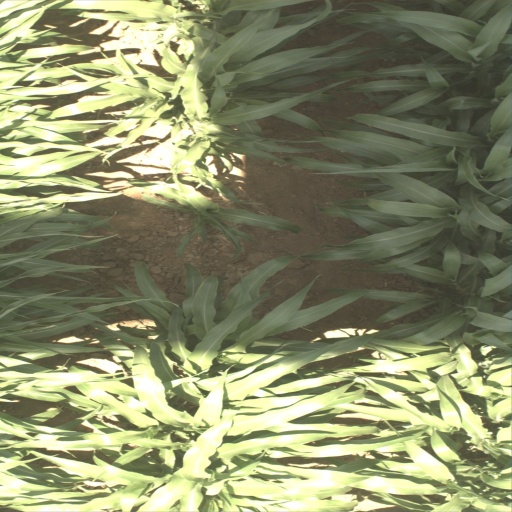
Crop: sorghum